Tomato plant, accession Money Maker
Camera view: bottom (45 deg); turntable rotation: 30 degrees
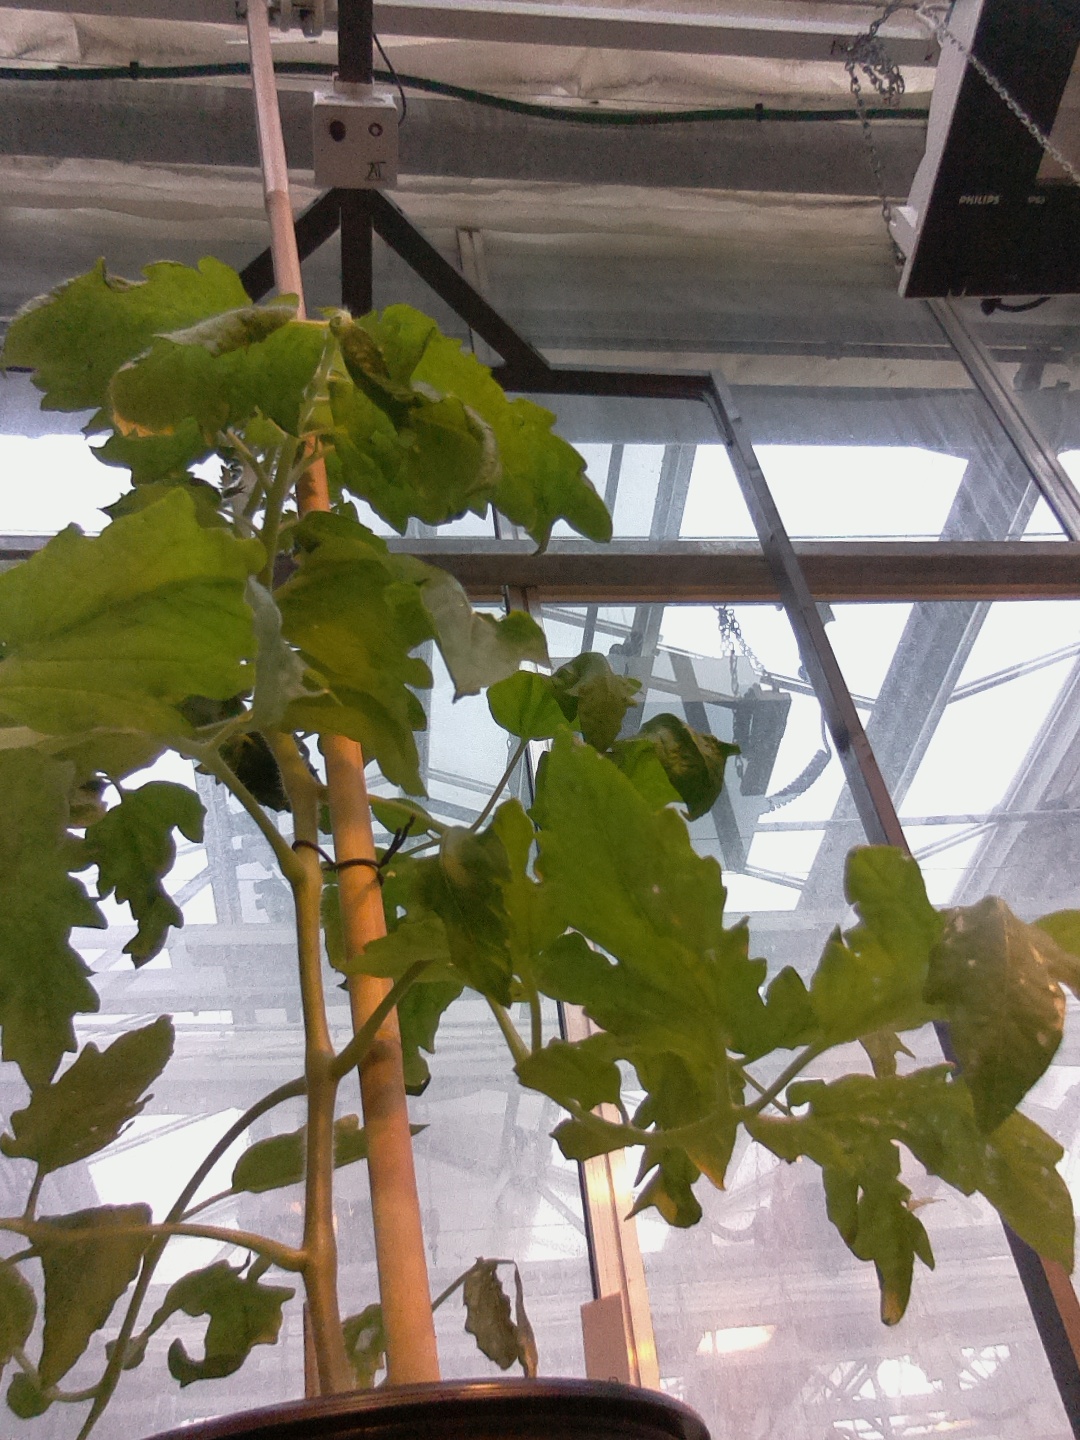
BBCH growth stage 53: 3 inflorescences visible